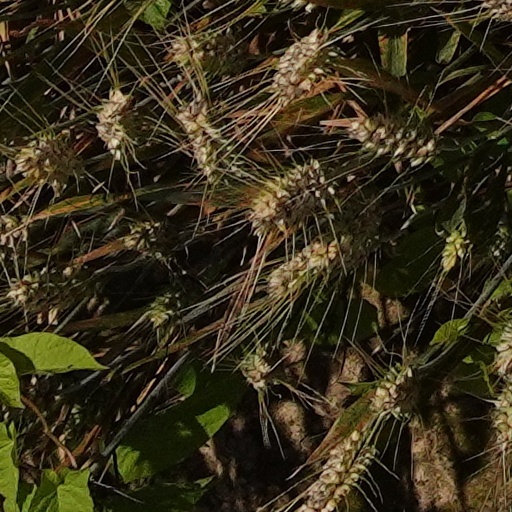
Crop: wheat